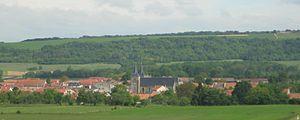
Sivry-sur-Meuse est une commune française située dans le département de la Meuse, en région Grand Est.